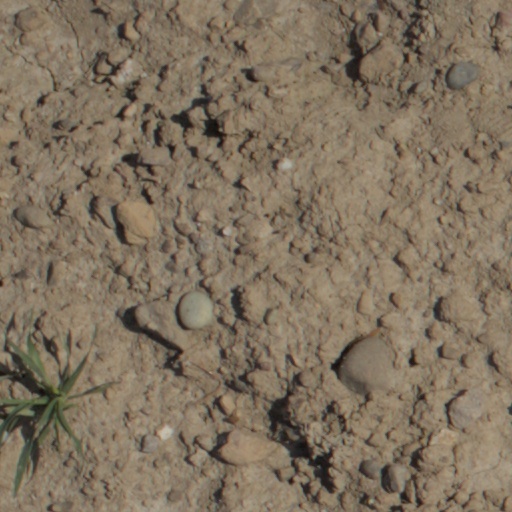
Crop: wheat